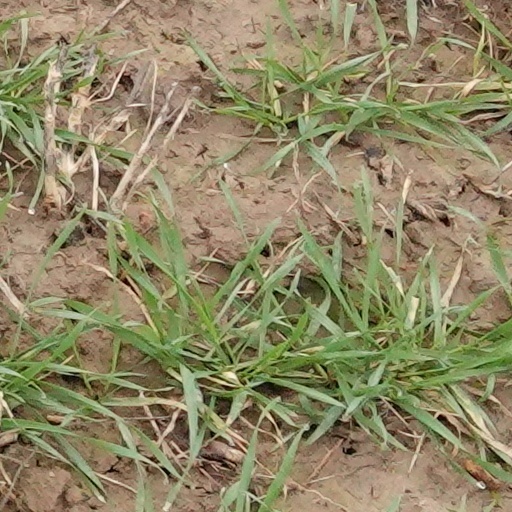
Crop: wheat